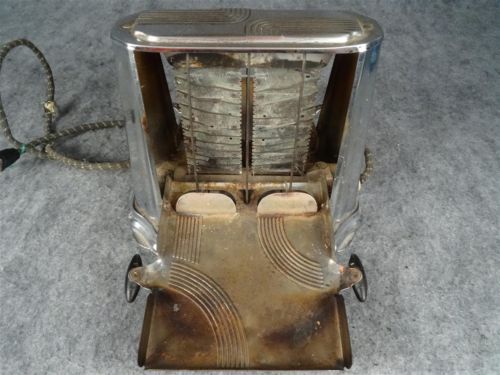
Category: toaster